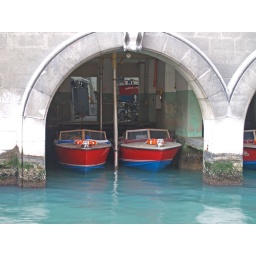
in their dock at the fire station in Venice. Look inside; there's another boat out of the water for maintenance.